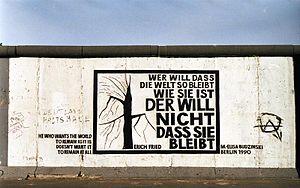
Erich Fried, né le 6 mai 1921 à Vienne et mort le 22 novembre 1988 à Baden-Baden, est un poète, traducteur et essayiste autrichien juif, établi en Angleterre au Royaume-Uni.